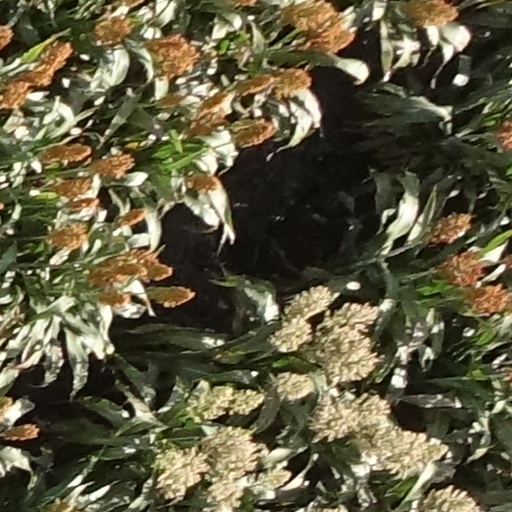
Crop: sorghum